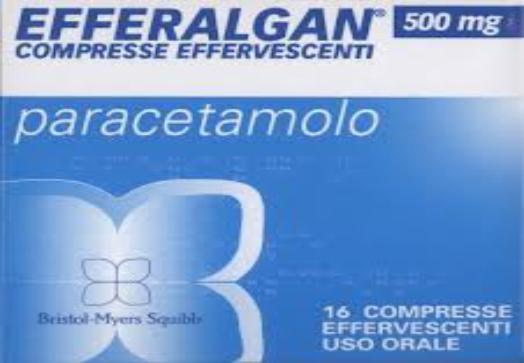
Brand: Efferalgan
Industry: Medical